Kim Saeng-min

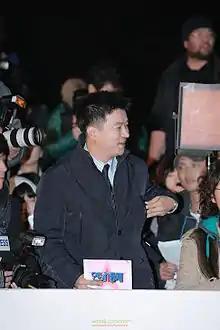

Kim Saeng-min (born June 2, 1973) is a South Korean television presenter and comedian. He is well known for a presenter on the TV show "Go! Video Travel", "TV Animal Farm" and "Entertainment Weekly"